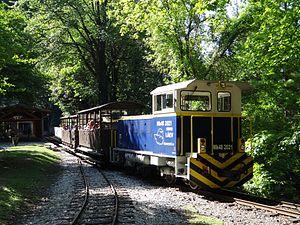
Lillafüred est un lieu-dit de l'ancienne localité de Hámor, intégrée à la ville de Miskolc en 1950. Lieu prisé des touristes, il se situe dans les collines du Bükk.